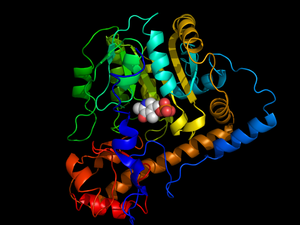
L'aspartate aminotransférase est une enzyme faisant partie des transaminases dont l'activité est mesurée en biologie clinique lors de certaines maladies. Elle intervient notamment dans la navette malate-aspartate de transfert des électrons du NADH cytosolique vers le NAD⁺ mitochondrial. Elle se trouve en quantité importante dans les muscles, cardiaque et squelettiques, dans le foie, le rein et le cerveau. Une atteinte de ces différents organes, comme lors d'un infarctus du myocarde ou d'une hépatite, entraîne la libération de cette enzyme dans le sang et l'augmentation de son taux dans le plasma sanguin.